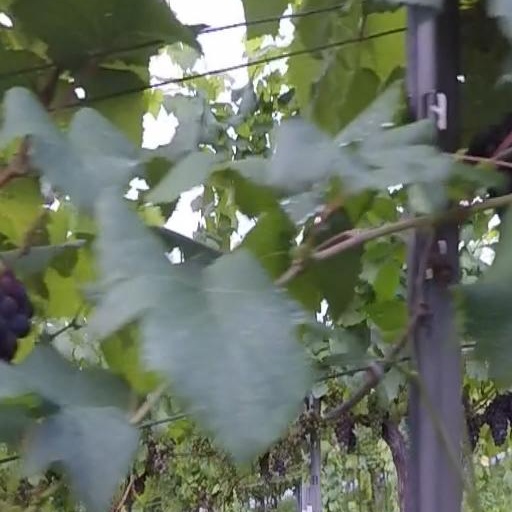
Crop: grape